2017 NCAA Division I men's basketball championship game

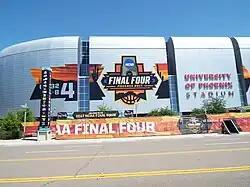
University of Phoenix Stadium, the site of the 2017 NCAA Division I men's basketball championship game

The game was televised in the United States by CBS. ESPN International had the media rights outside of the United States.